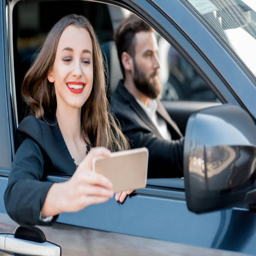
business couple in the car